Mauretania

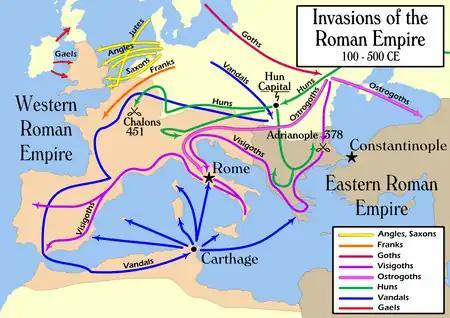
Routes taken by Vandal invaders during the Migration Period, 5th century AD

In the 1st century AD, Emperor Claudius divided the Roman province of Mauretania into Mauretania Caesariensis and Mauretania Tingitana along the line of the Mulucha (Muluya) River, about 60 km west of modern Oran: